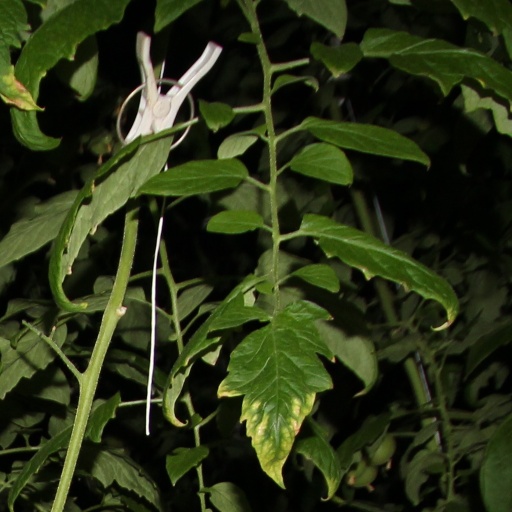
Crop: tomato